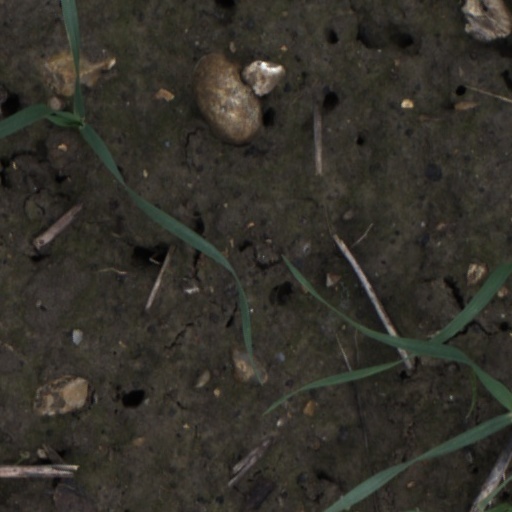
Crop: wheat